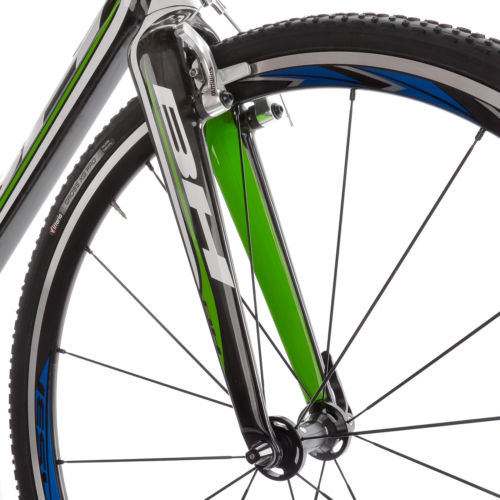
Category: bicycle